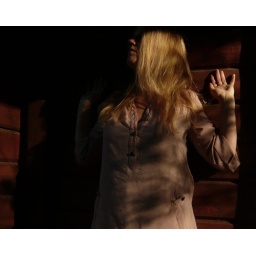
against the red wall